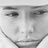
Emotion: sad